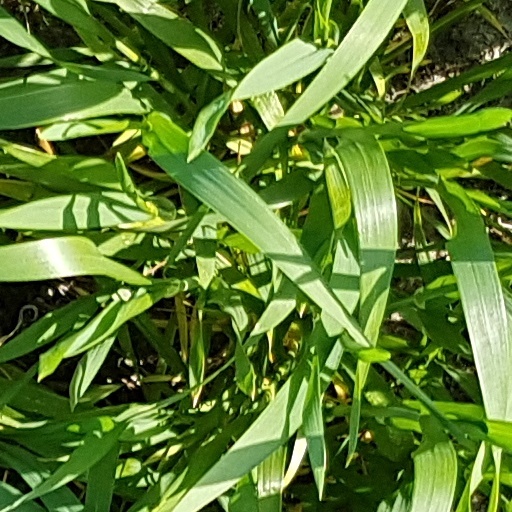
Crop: wheat